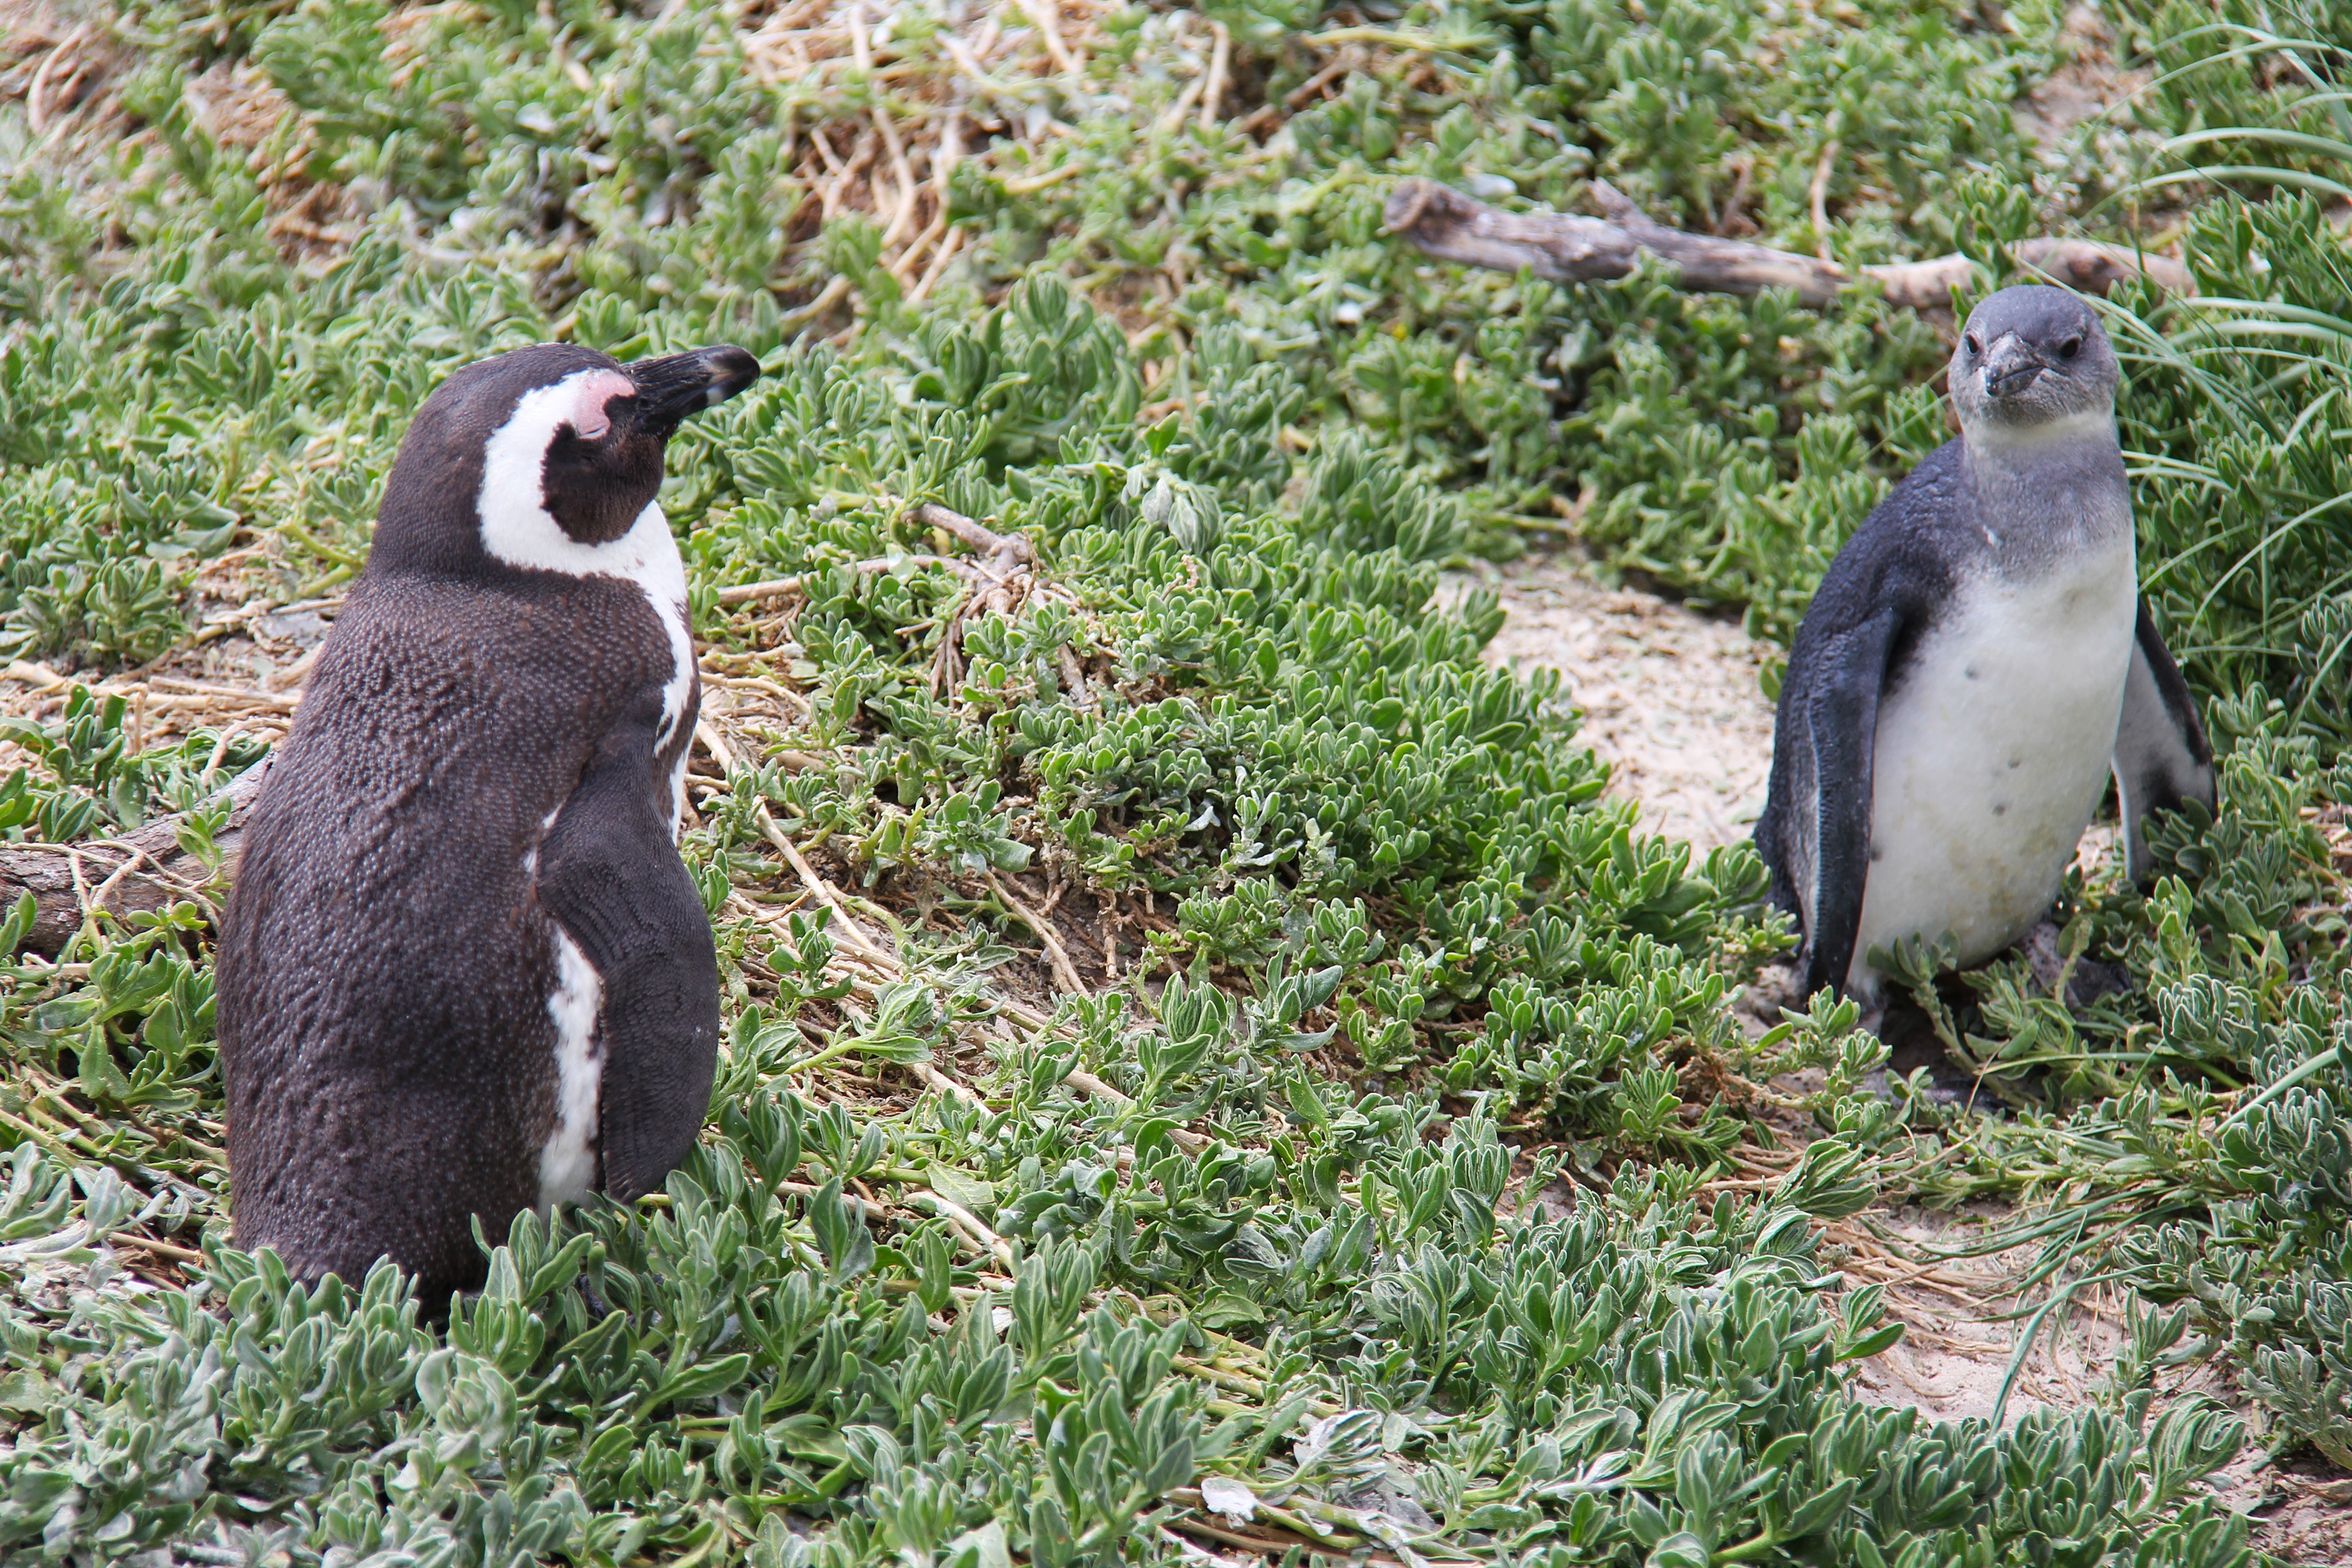
beach, bird, cute, wildlife, zoo, beak, fauna, penguin, vertebrate, beautiful, cuddly, penguins, south africa, cape town, flightless bird, boulders beach